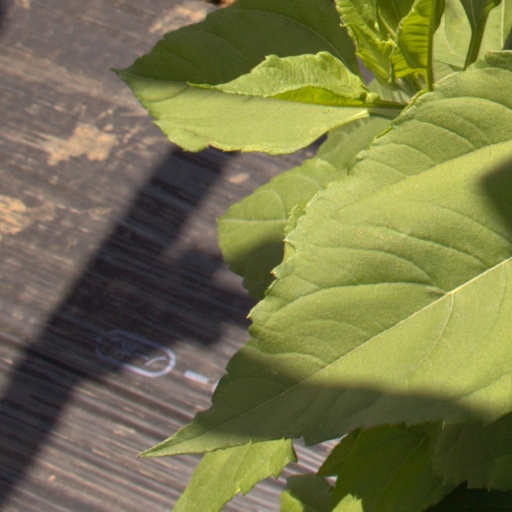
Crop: Jerusalem artichoke